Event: Nepal Earthquake
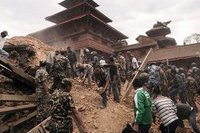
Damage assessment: damage